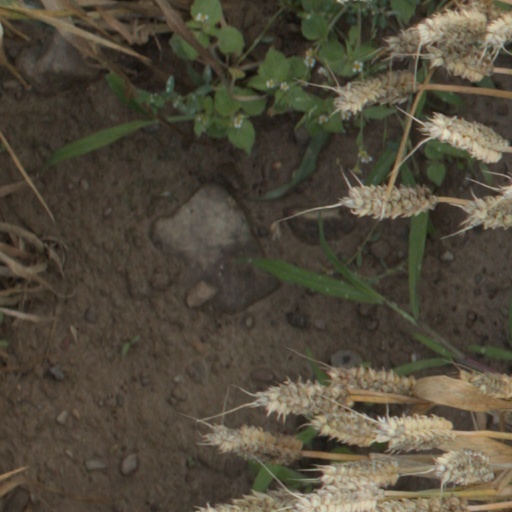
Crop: wheat